Double-ended priority queue

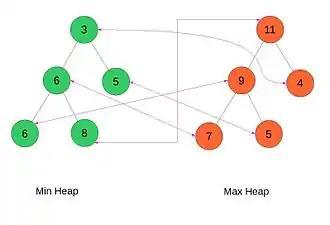
A total correspondence heap for the elements 3, 4, 5, 5, 6, 6, 7, 8, 9, 10, 11 with element 11 as buffer.

Half the elements are in the min PQ and the other half in the max PQ. Each element in the min PQ has a one-to-one correspondence with an element in max PQ. If the number of elements in the DEPQ is odd, one of the elements is retained in a buffer. Priority of every element in the min PQ will be less than or equal to the corresponding element in the max PQ.